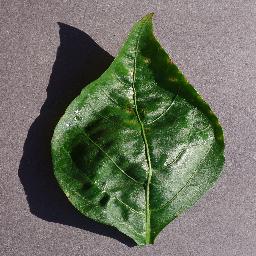
Label: Pepper,_bell___Bacterial_spot